Muslimin Sema

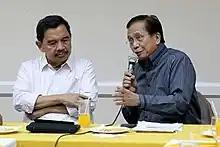
Sema (left) with Presidential Peace Adviser Jesus Dureza (right). 2016

In 1969, Sema worked as technical assistant of the Student's Affairs of the Commission on National Integration (CNI).